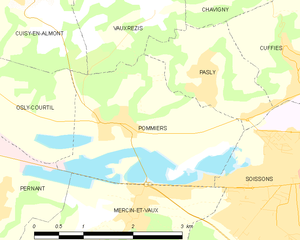
Carte des communes françaises: Pommiers
Pommiers est une commune française située dans le département de l'Aisne, en région Hauts-de-France.